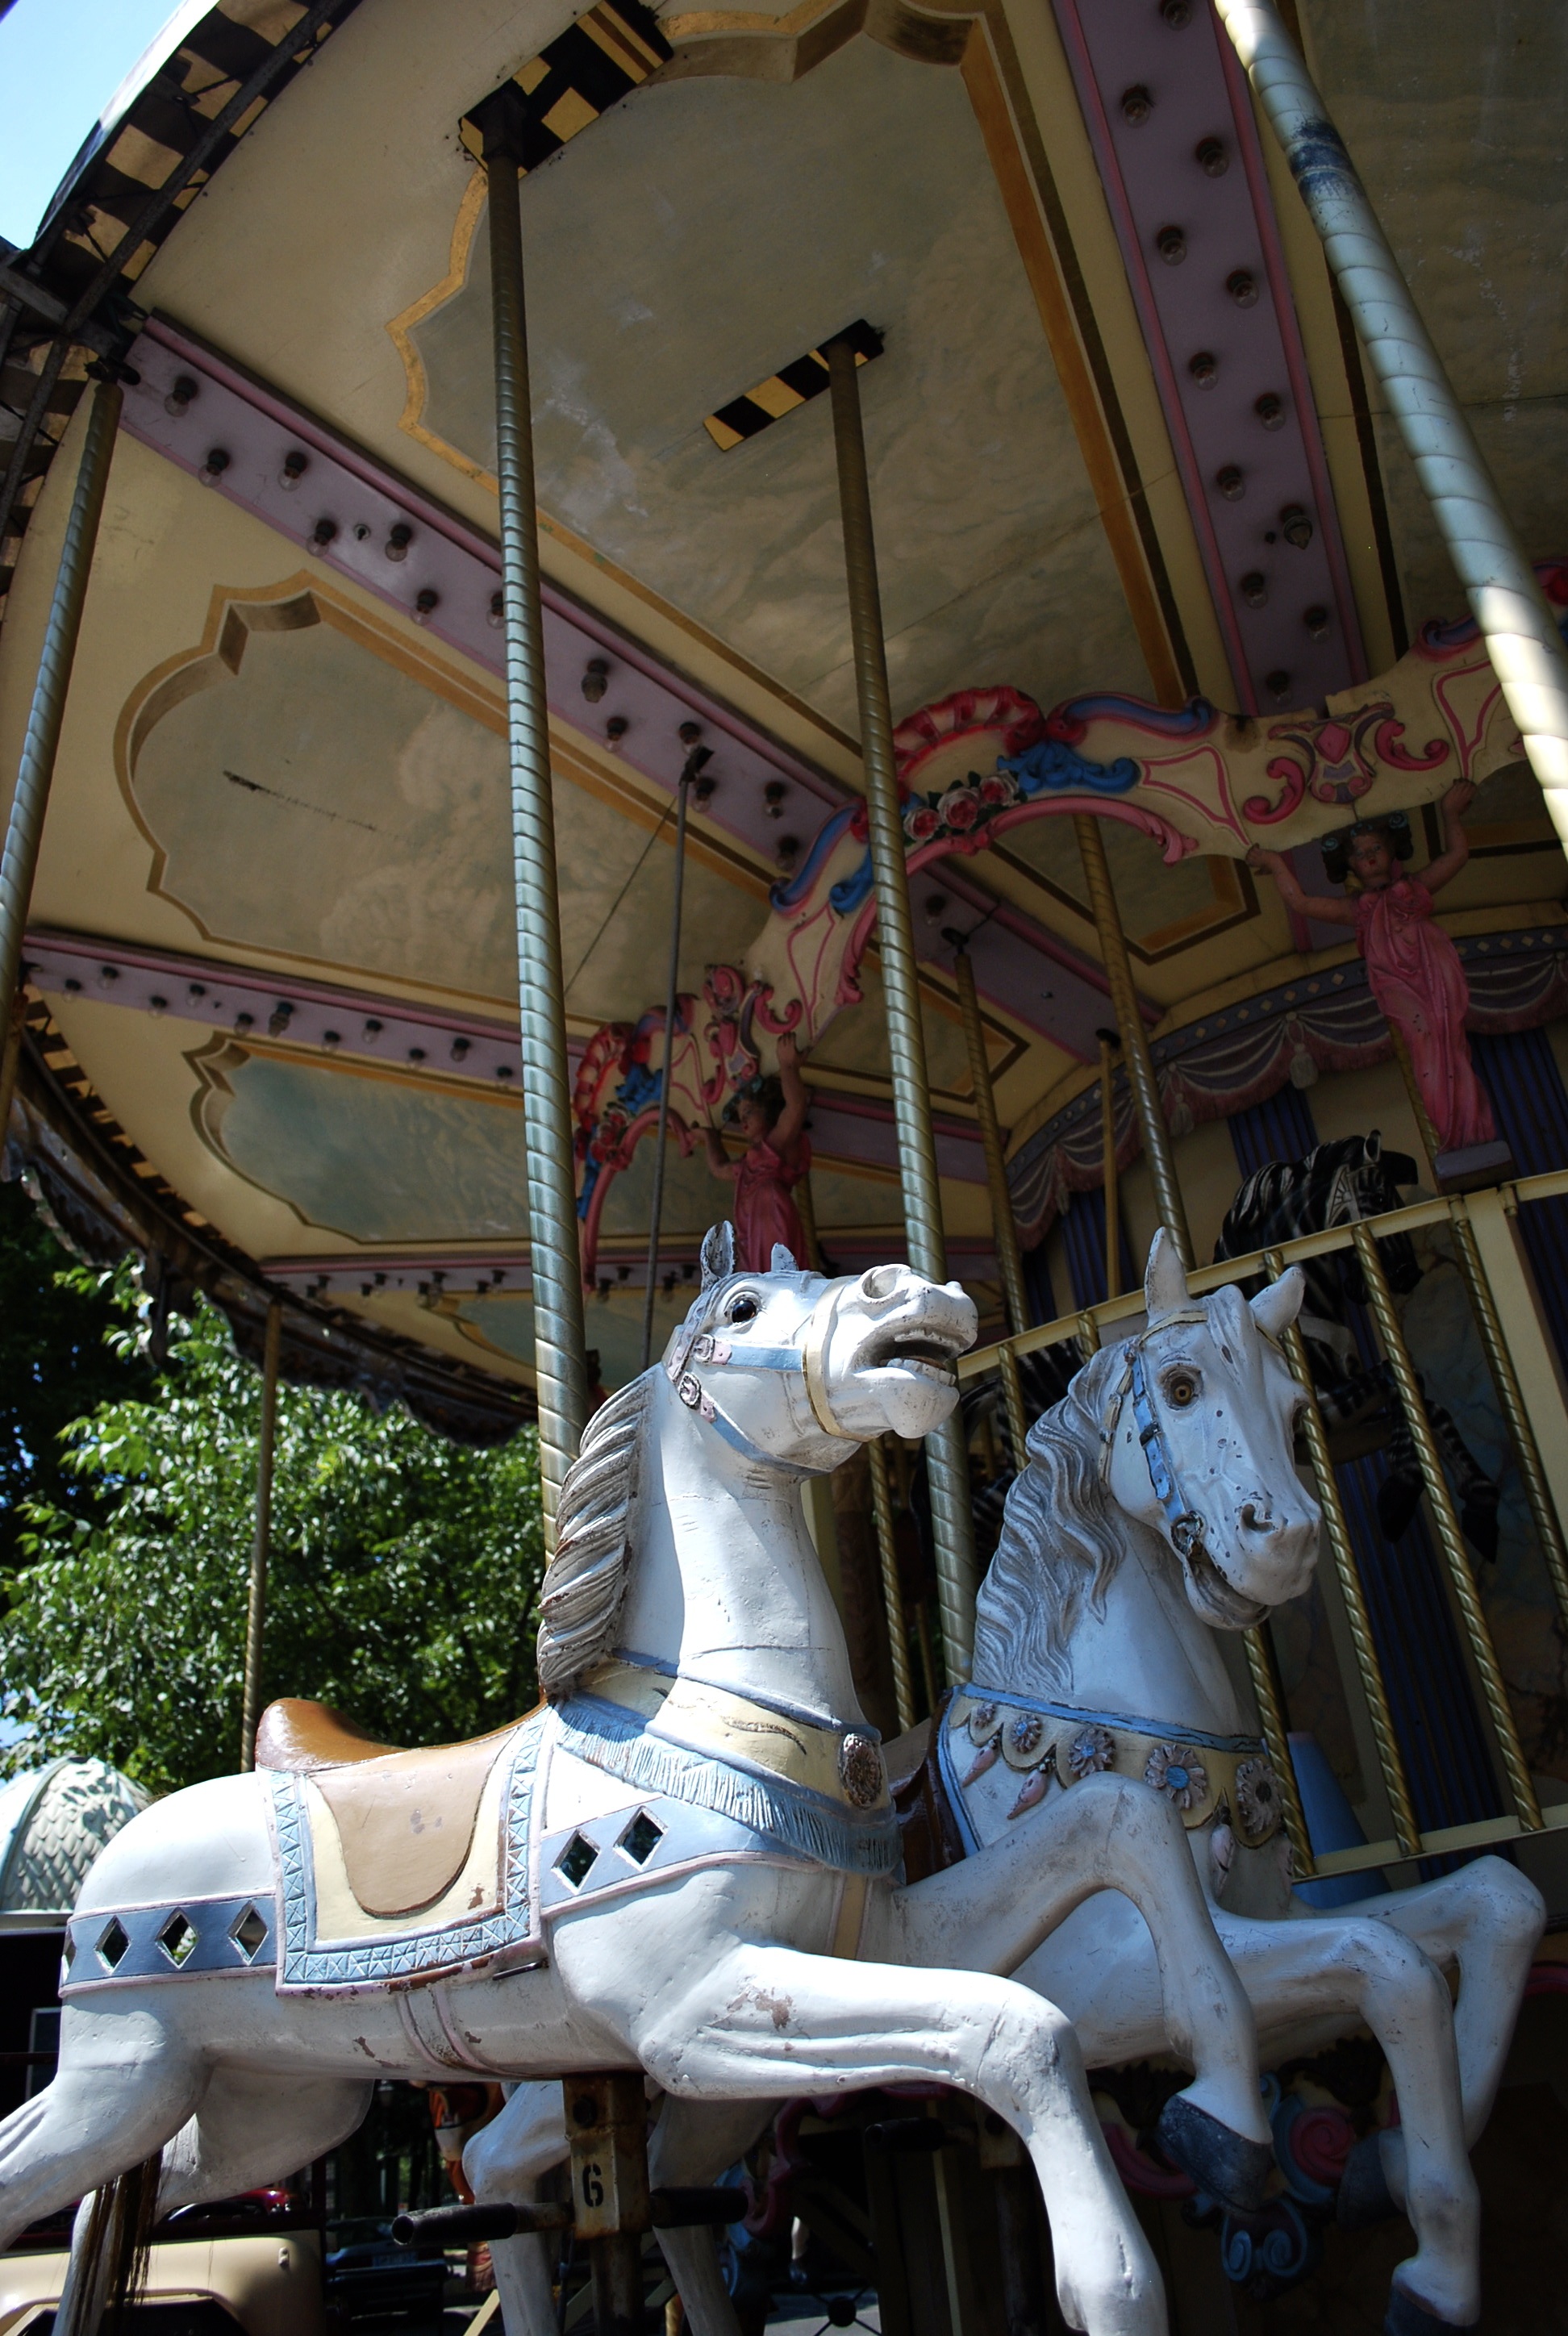
retro, recreation, france, amusement park, horse, park, ride, carousel, festival, french, tourist attraction, amusement, fair, merry go round, amusement ride, outdoor recreation, nonbuilding structure